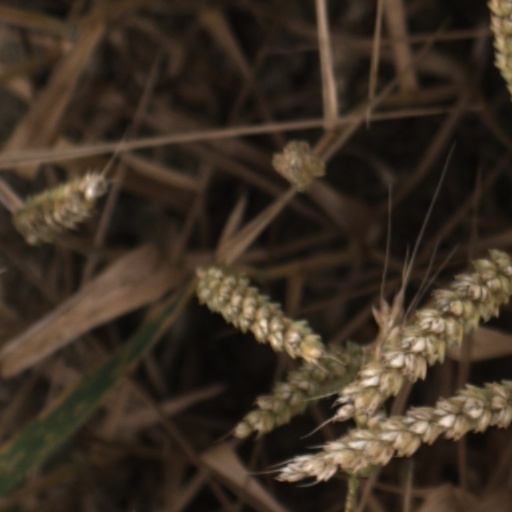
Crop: wheat